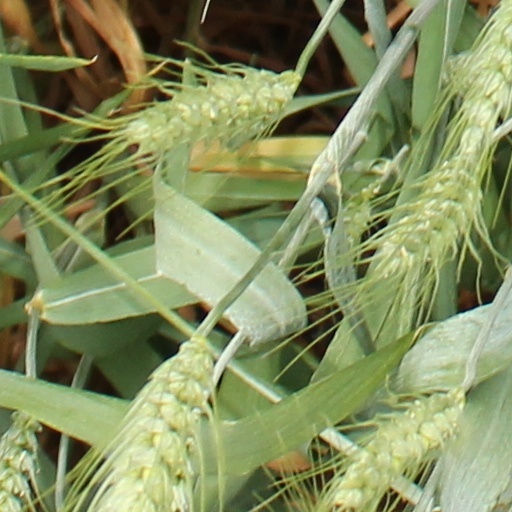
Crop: wheat